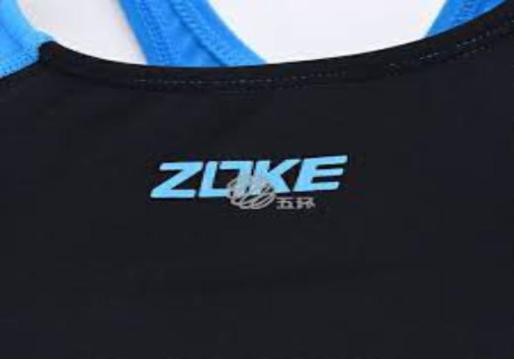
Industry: Clothes